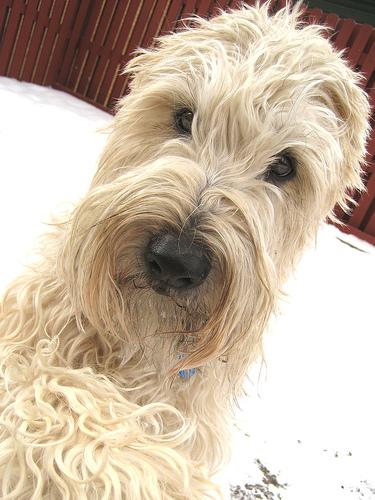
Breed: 235-n000090-soft_coated_wheaten_terrier